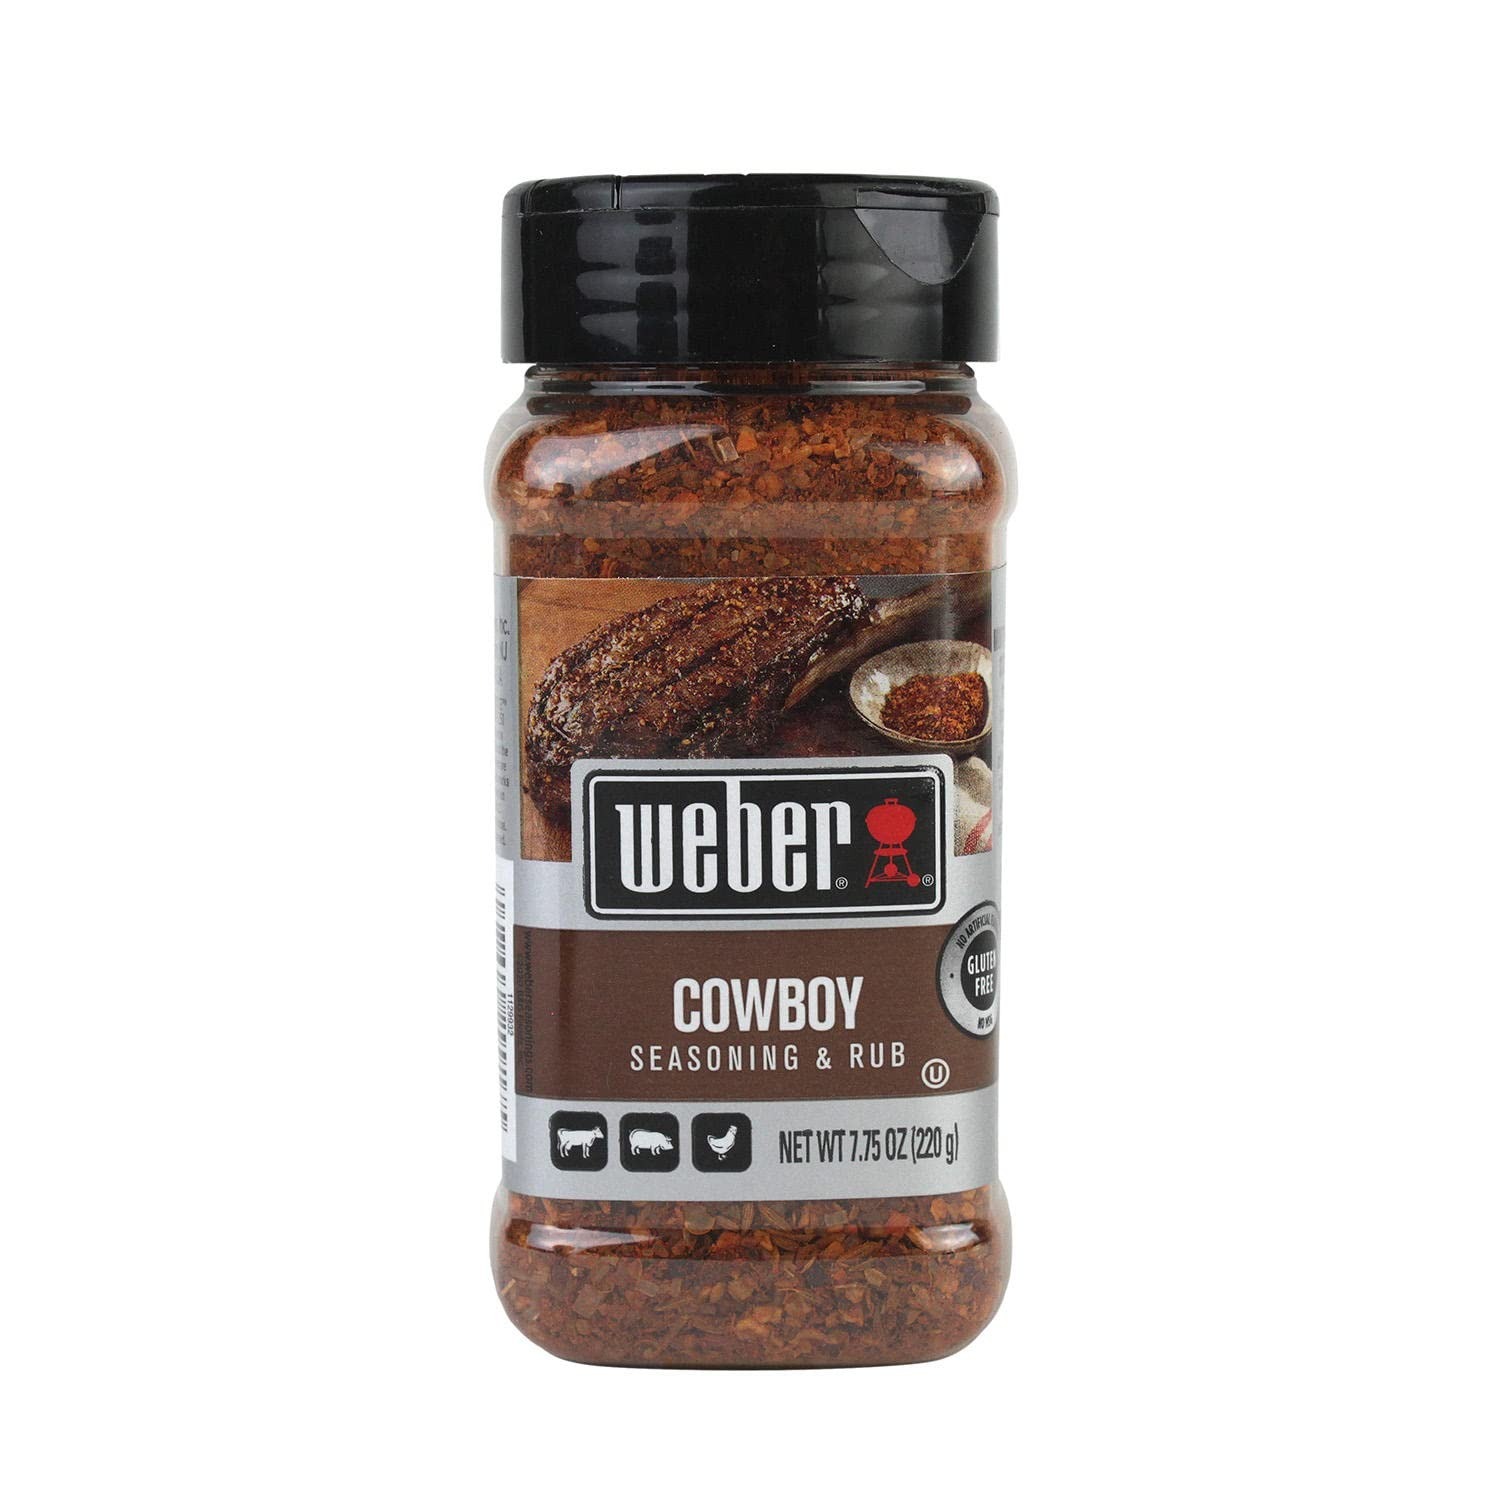
Item Name: Weber Cowboy Seasoning & Rub (7.25 oz.)
Bullet Point: Our blends are designed to stand up to high heats and bring distinctive flavors to your table.
Value: 7.0
Unit: Ounce

Price: 19.95